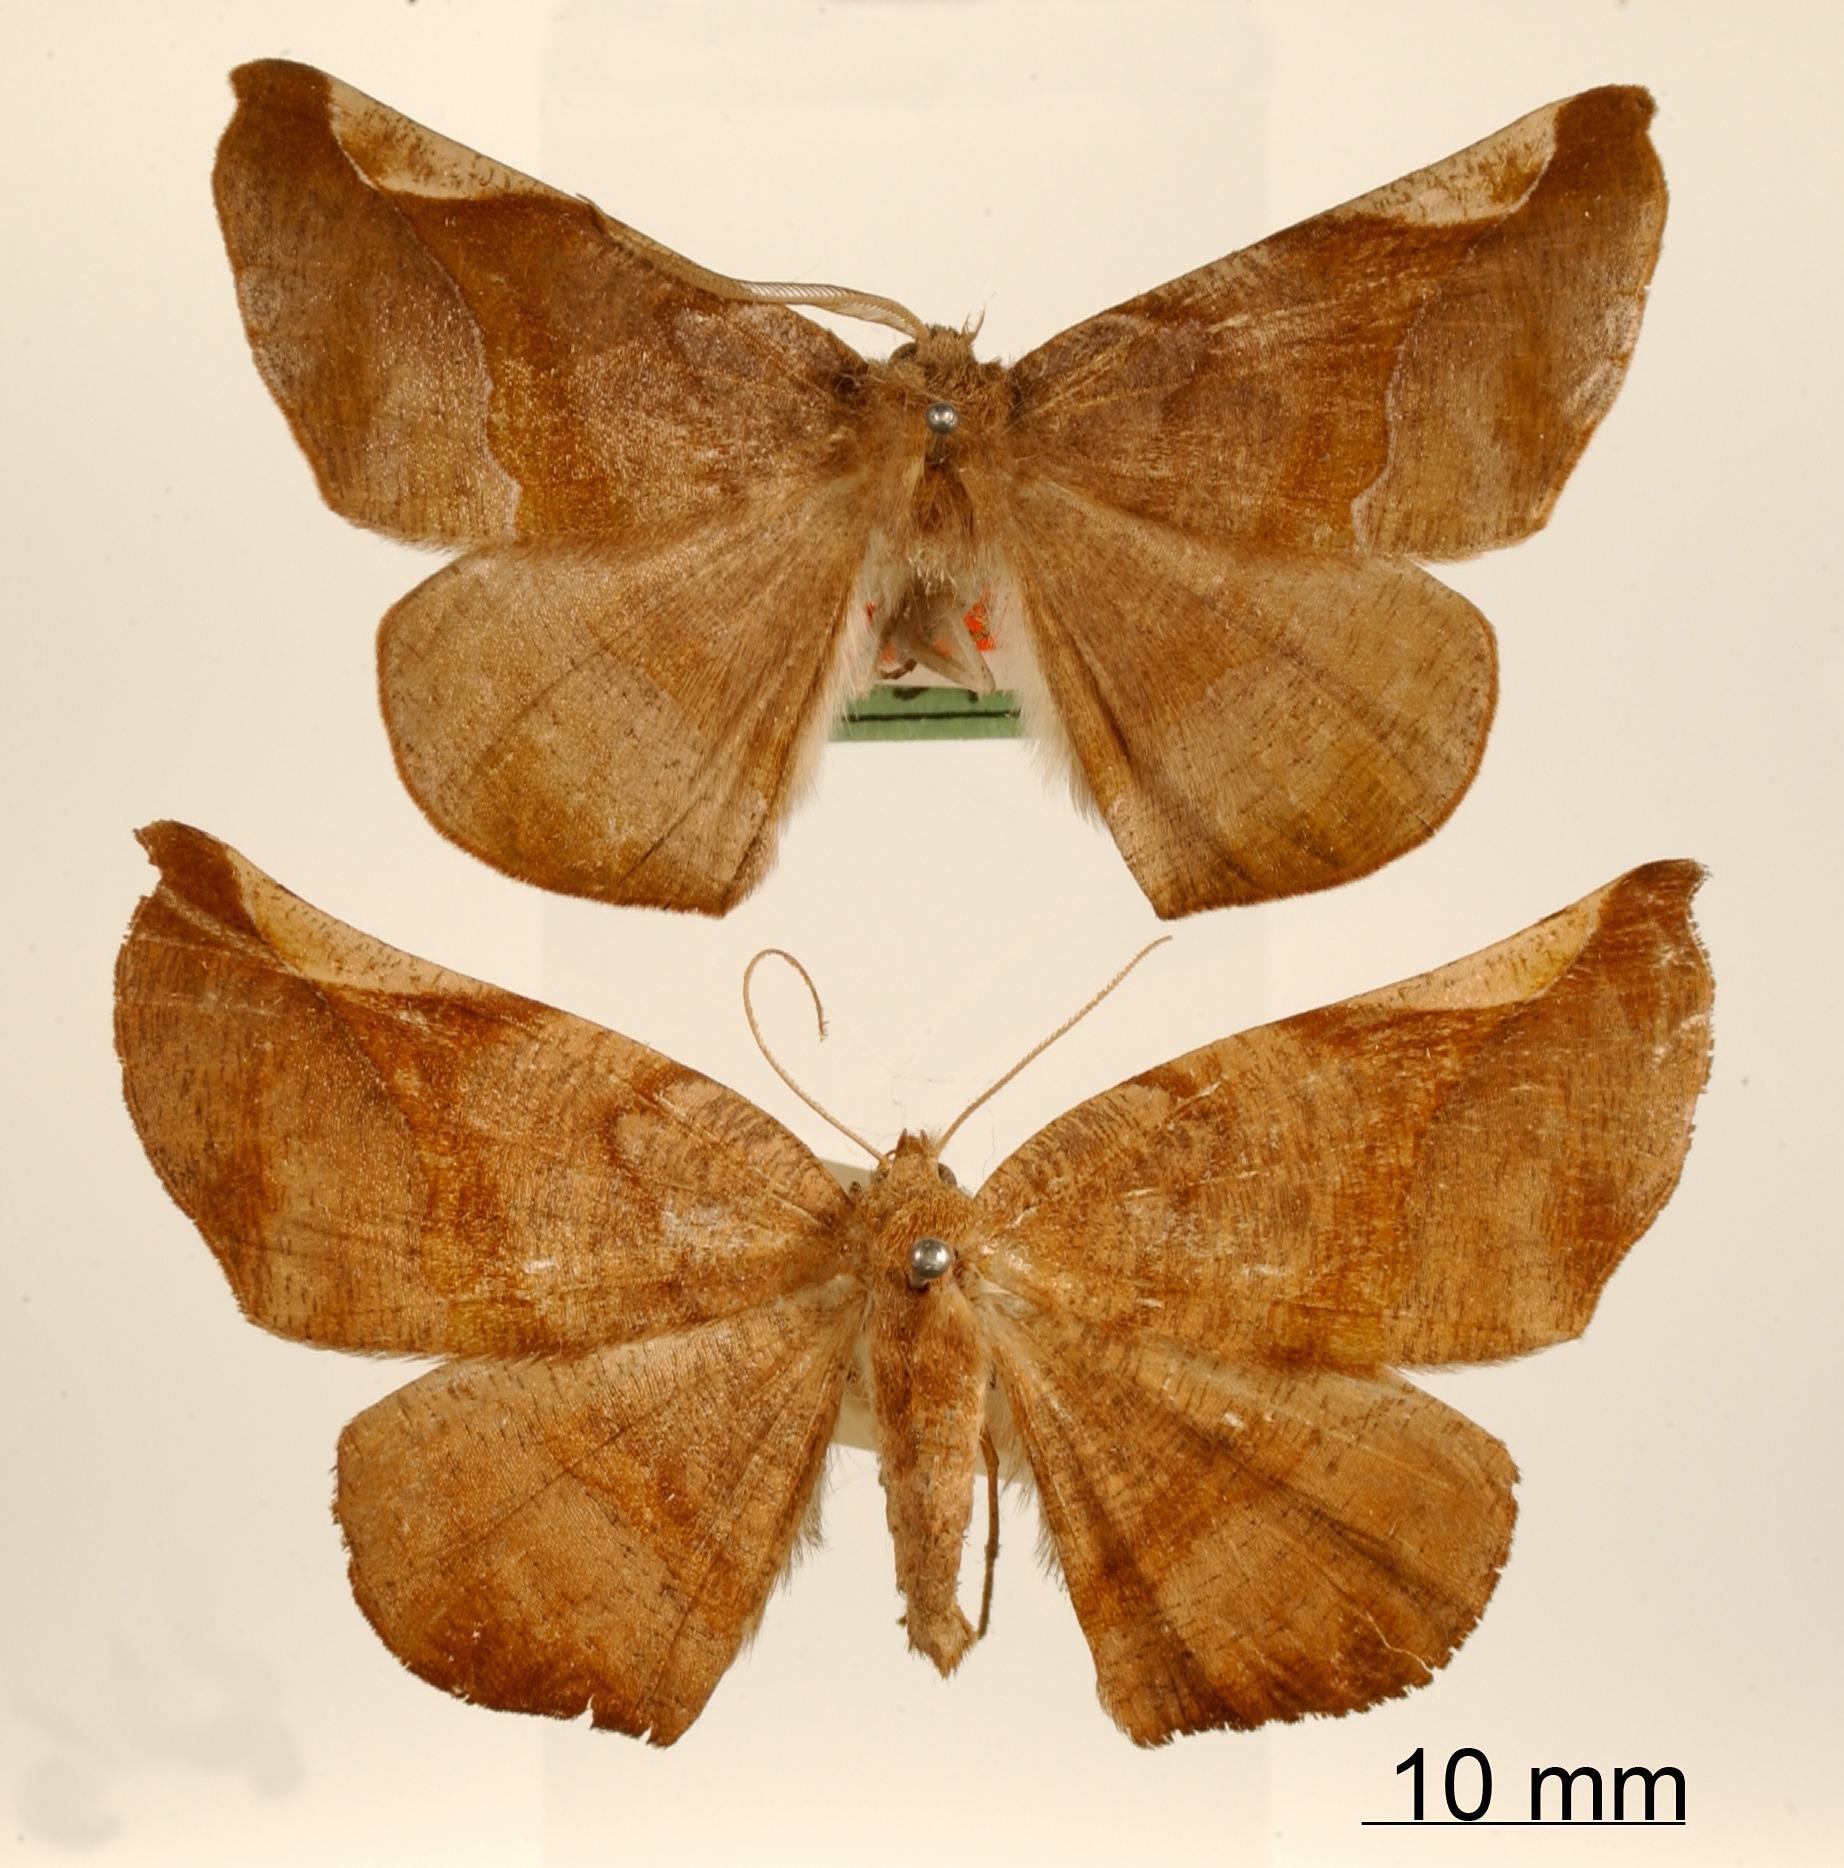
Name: Macrolyrcea sceva
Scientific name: Macrolyrcea sceva Schaus, 1912
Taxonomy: Animalia, Arthropoda, Insecta, Lepidoptera, Geometridae, Ennominae
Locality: Mount Poas, Costa Rica, Costa Rica